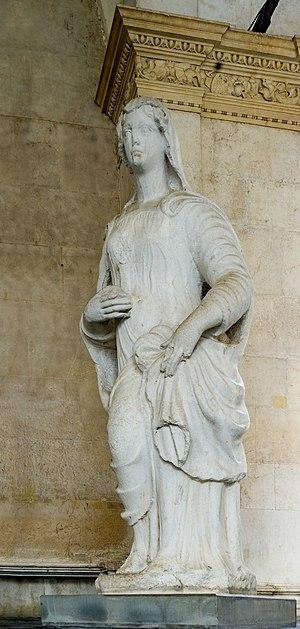
Palazzo della Loggia palace sur Piazza della Loggia place à Brescia en Italie.